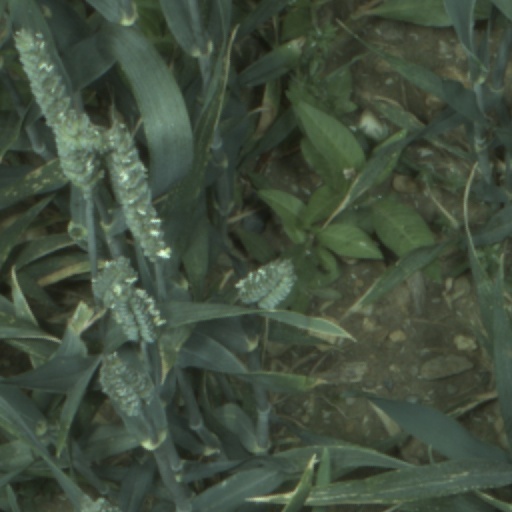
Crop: wheat